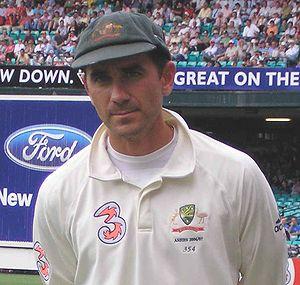
Justin Lee Langer est un joueur de cricket international australien né le 21 novembre 1970 à Perth. Il débute avec l'équipe d'Australie-Occidentale en 1991. Il dispute son premier test-match pour l'équipe d'Australie en 1993. Il forme à partir de 2000 un duo d’opening batsmen prolifique avec Matthew Hayden. Il se retire du cricket international à l'issue des Ashes, début 2007.